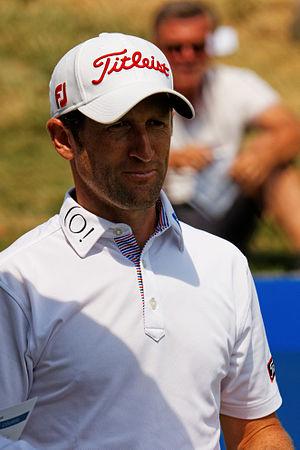
Photo prise lors de l'Alstom - Open de France 2015 à St Quentin en Yvelines